Oklahoma City

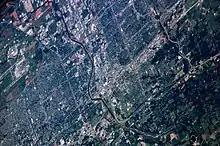
Mid-May 2006 photograph of Oklahoma City taken from the International Space Station (ISS)

Oklahoma City lies along one of the primary corridors into Texas and Mexico and is a three-hour drive from the Dallas-Fort Worth metroplex. The city is in the Frontier Country region in the state's center, making it ideal for state government.